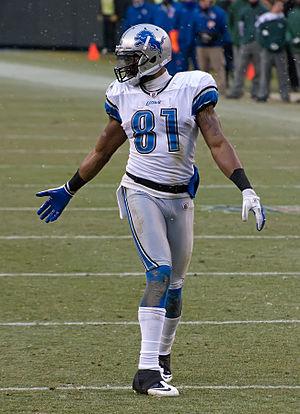
Calvin Johnson, surnommé Megatron, né le 25 septembre 1985 à Tyrone dans l'État de Géorgie, est un joueur américain de football américain ayant évolué au poste de wide receiver. Il a été drafté deuxième en 2007 par les Lions de Détroit, après avoir évolué au niveau universitaire avec les Yellow Jackets de Georgia Tech.